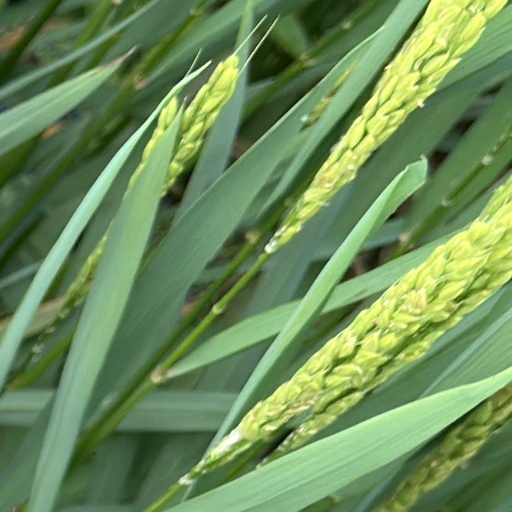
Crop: rice